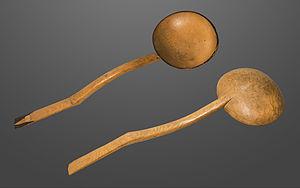
Cuilère Sotro-be (signifie ""grande cuillère"") - deux vues du même objet Population
"Les Betsiléos ou en malgache Betsileo ou ""betsilao"" est la dénomination générique des populations occupant la partie sud des terres centrales de Madagascar.
Gustave Julien, né en 1870 à Toulouse et mort le 2 août 1936 dans la même ville, est un haut fonctionnaire et un ethnologue français.